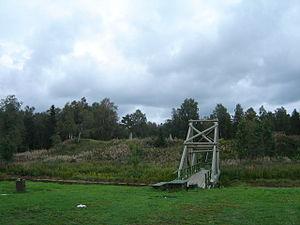
La commune de Kohila est une municipalité rurale estonienne au nord de la province de Rapla. Son chef-lieu administratif est le bourg de Kohila. La population de l'ensemble de la commune est de 7 259 habitants. Sa superficie s'étend sur 230,2 km².